Christ Church Bardhaman

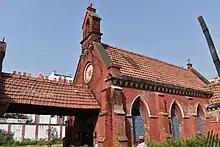
Christ Church of Bardhaman

Christ Church Bardhaman is the oldest Church of undivided Bardhaman district. It is situated beside Grand Trunk Road in Bardhaman in the Indian state of West Bengal. The building was declared as heritage site by West Bengal Heritage Commission.